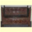
Label: couch